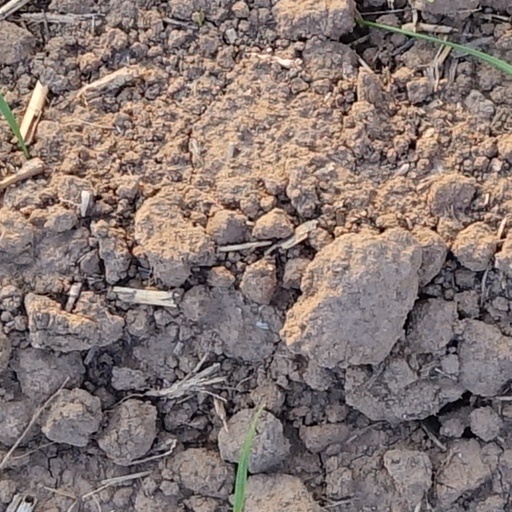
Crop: wheat